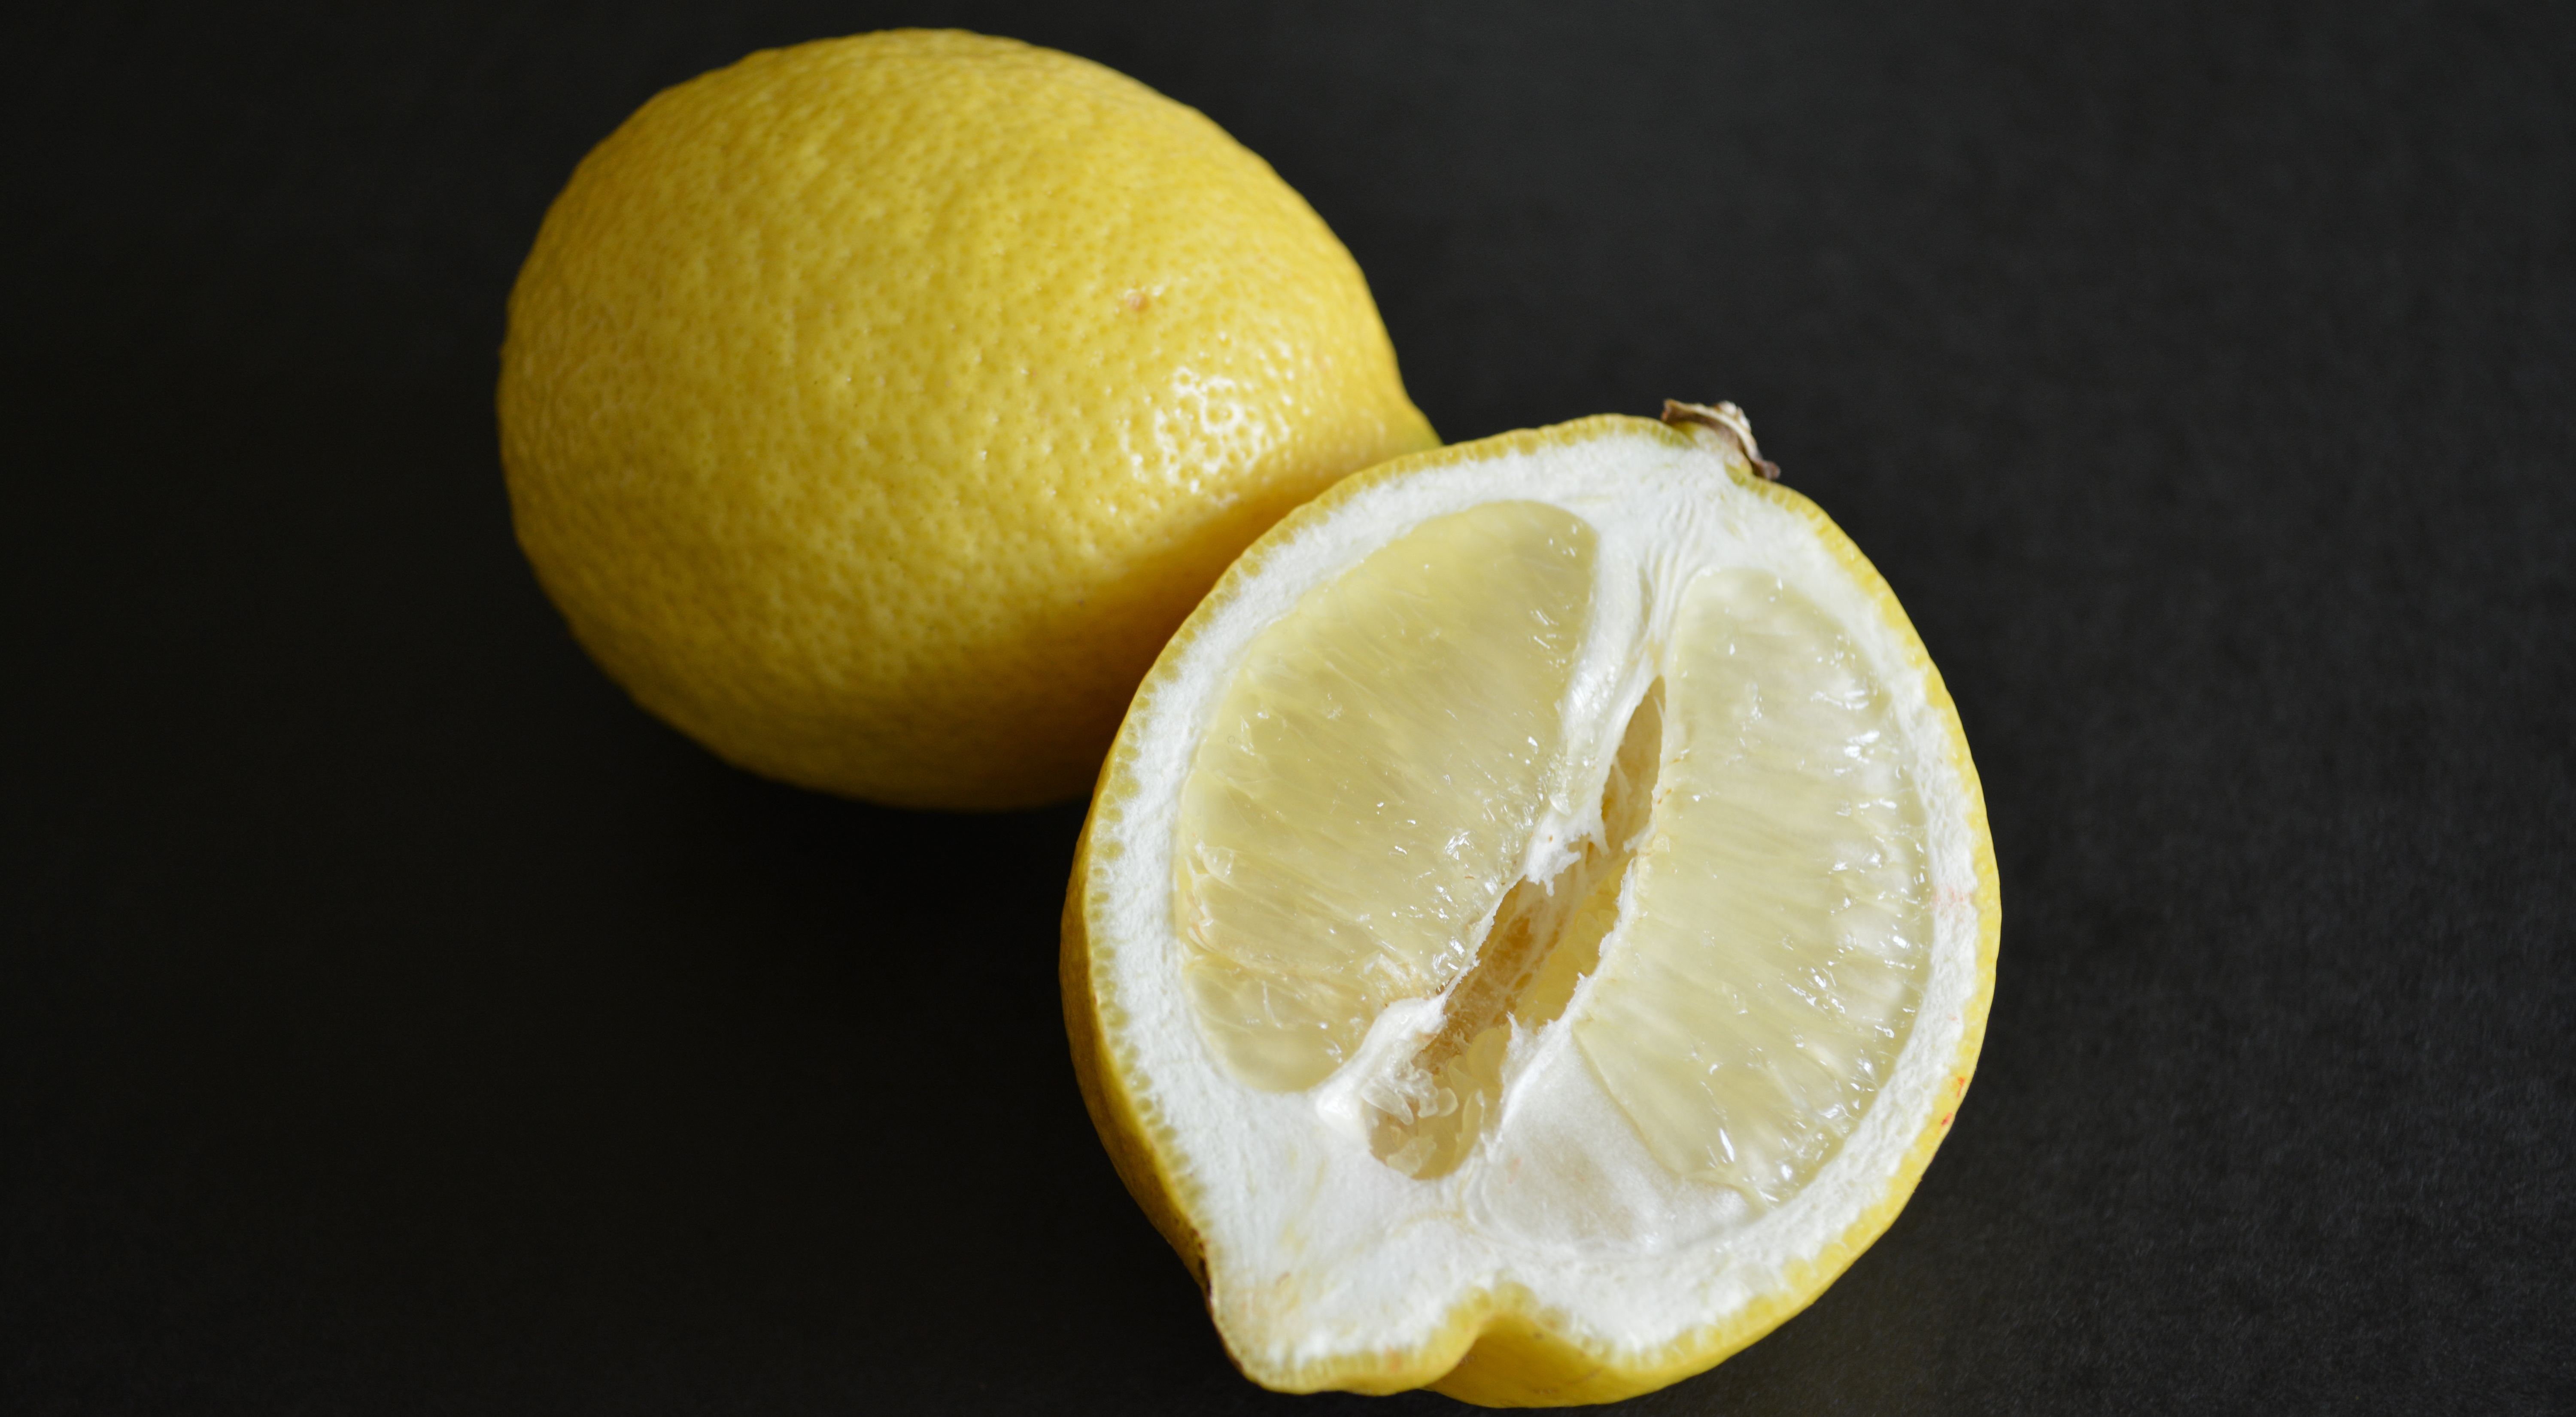
plant, fruit, orange, food, produce, lemon, lime, healthy eating, citron, citrus, flowering plant, land plant, sweet lemon, meyer lemon, tangelo, lemon lime